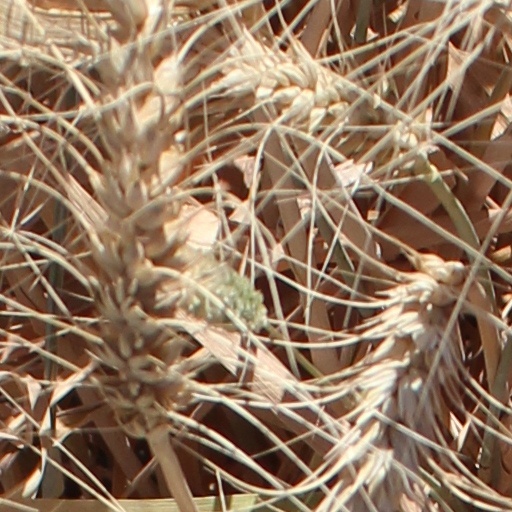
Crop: wheat